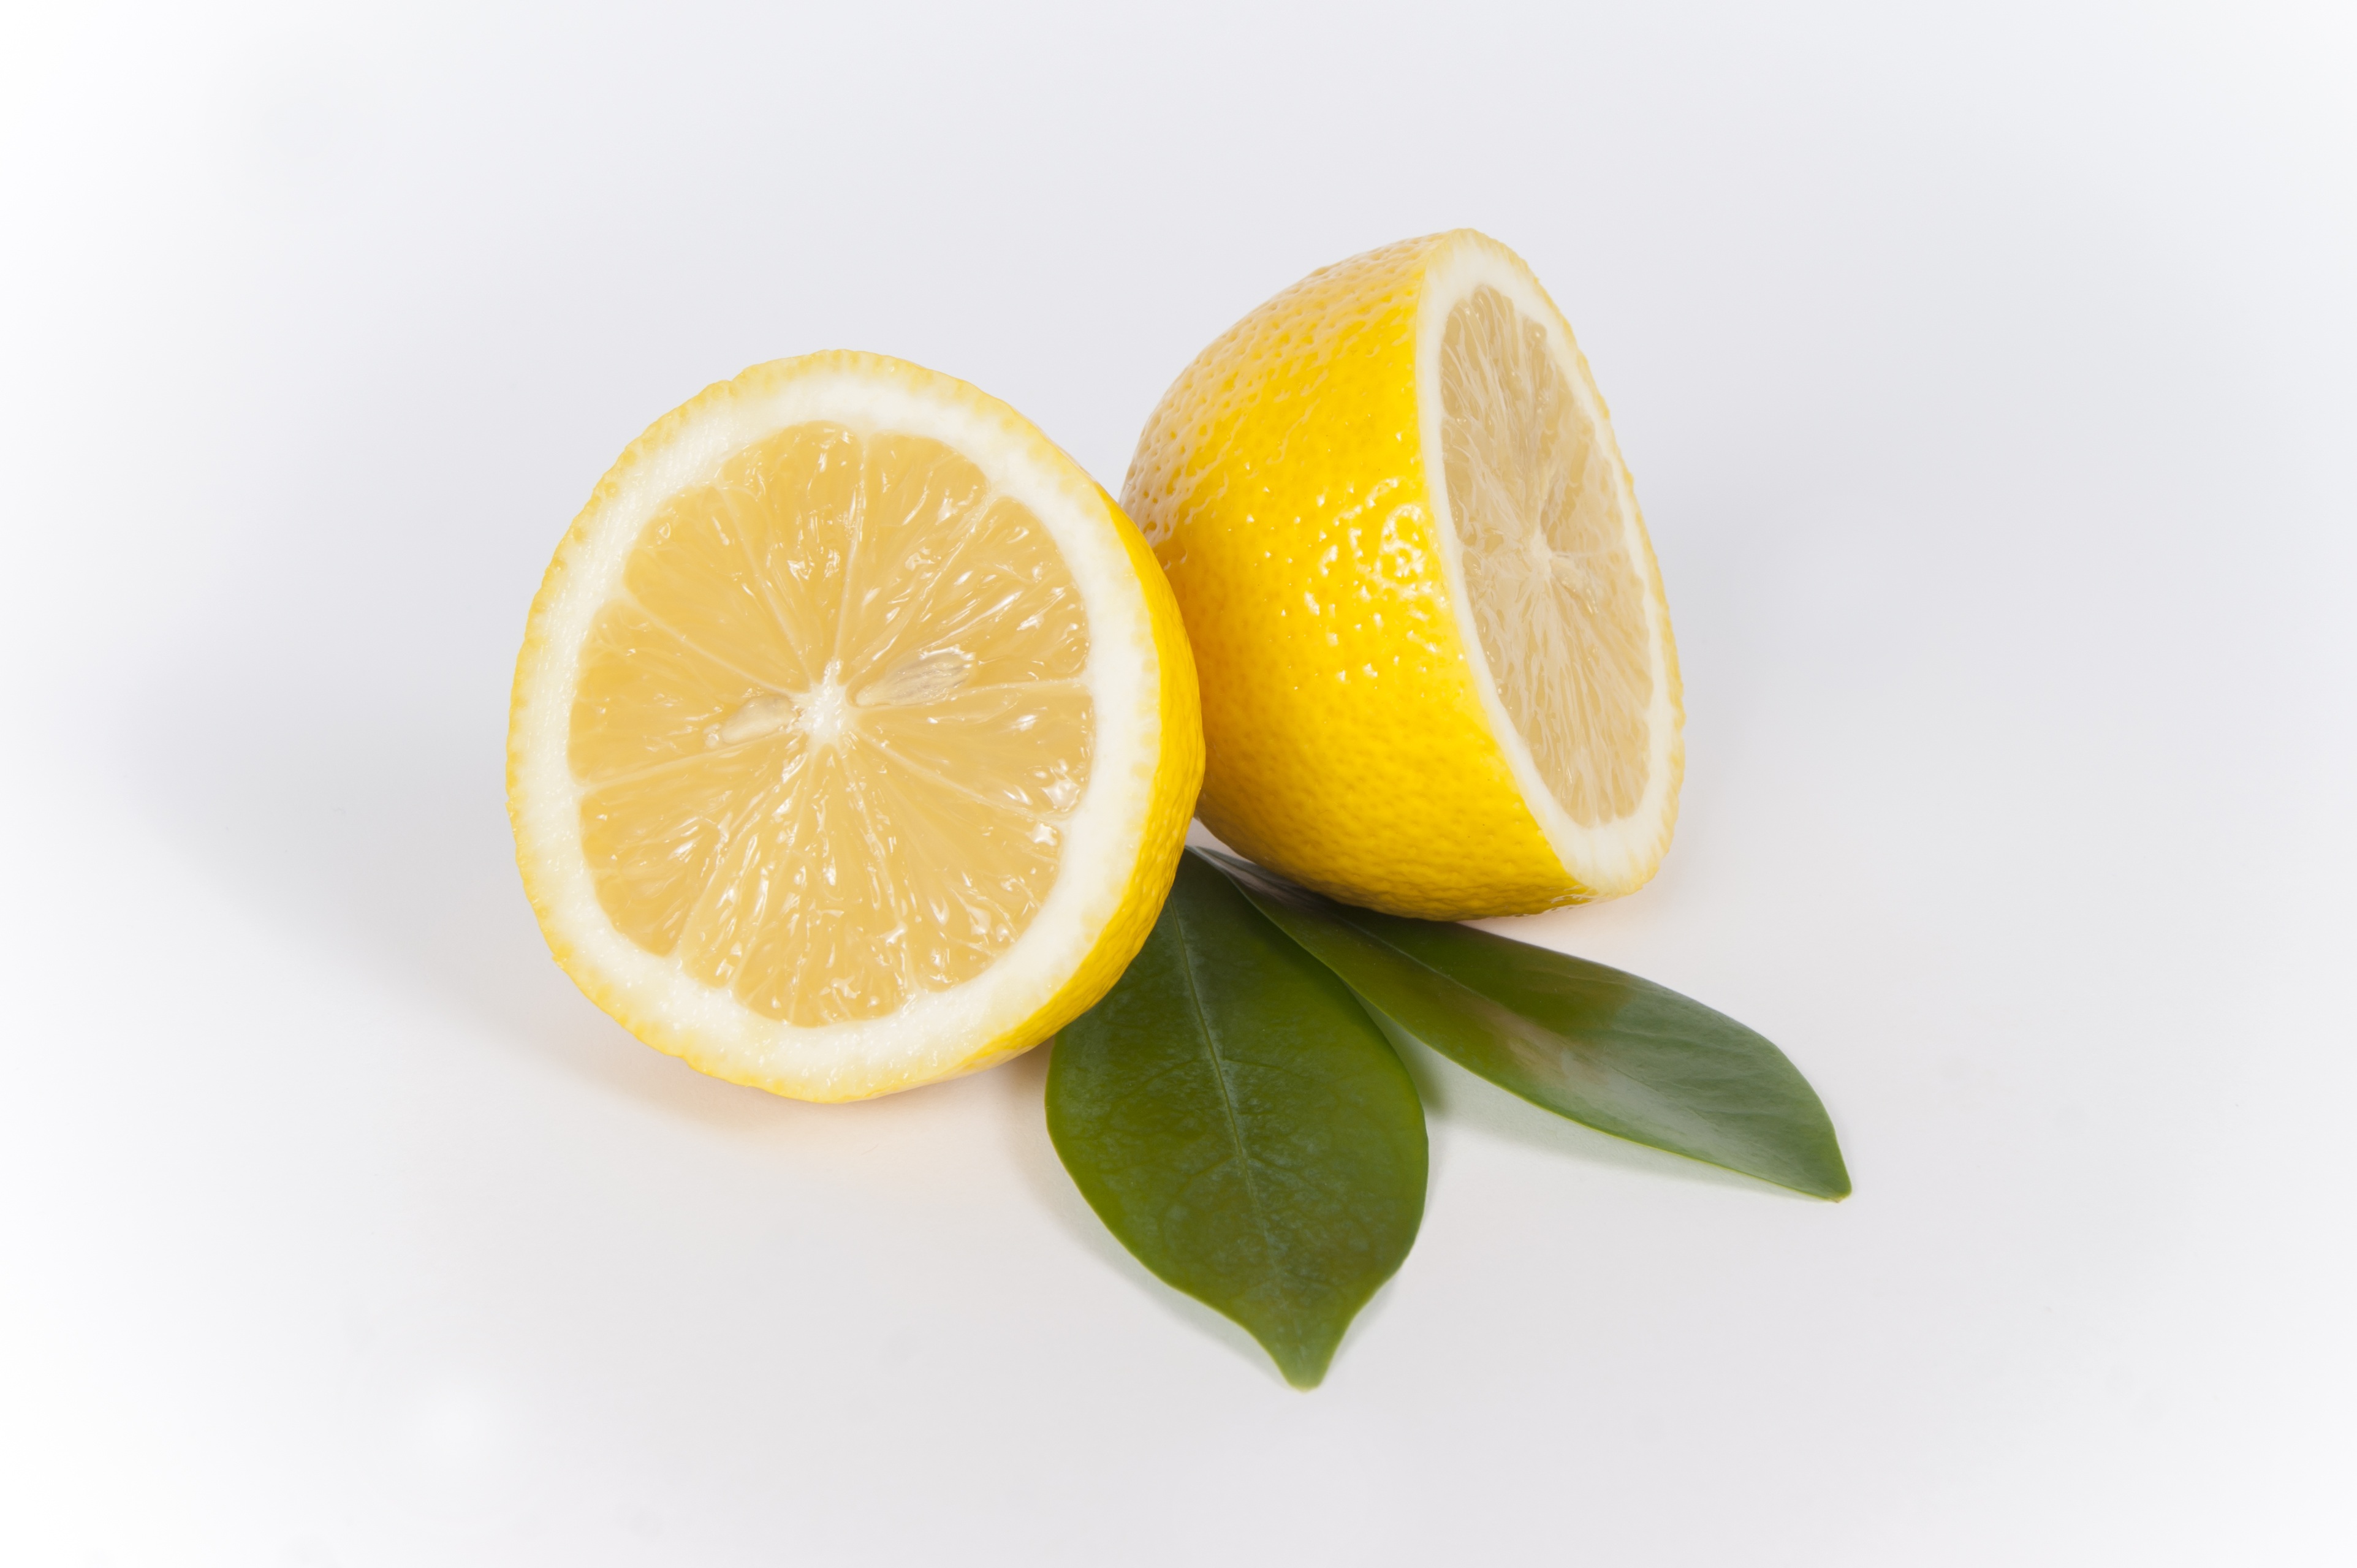
plant, fruit, orange, food, produce, fresh, drink, slice, lemon, lime, juice, vitamin, citron, citrus, flowering plant, land plant, sweet lemon, meyer lemon, yuzu, lemon lime, lemon juice, sliced lemon